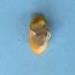
Maize quality: Bad